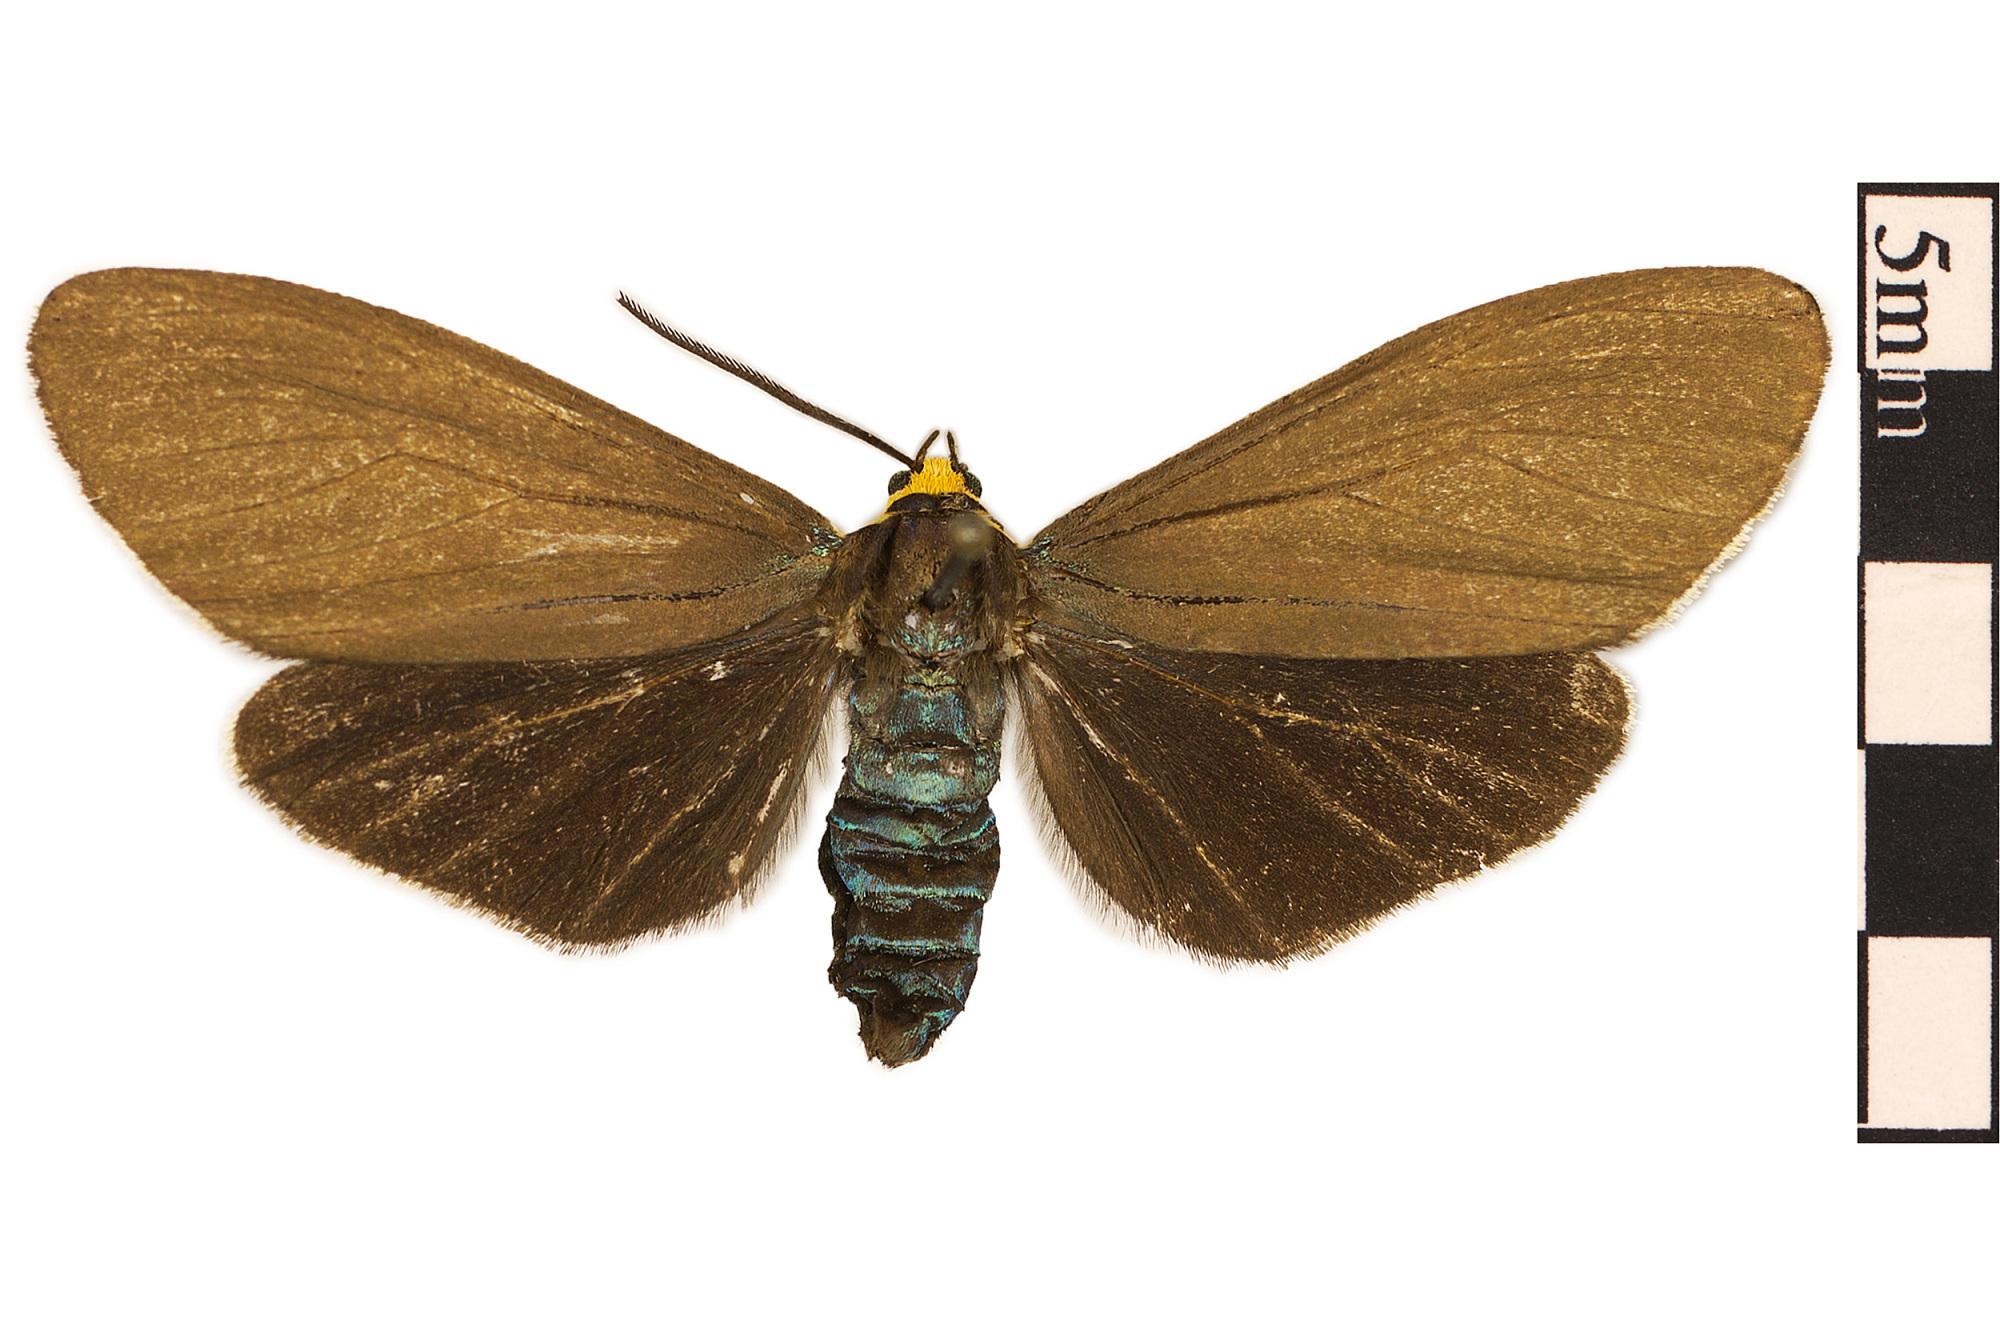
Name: Virginia Ctenucha Moth
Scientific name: Ctenucha virginica
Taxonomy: Animalia, Arthropoda, Hexapoda, Insecta, Lepidoptera, Arctiidae